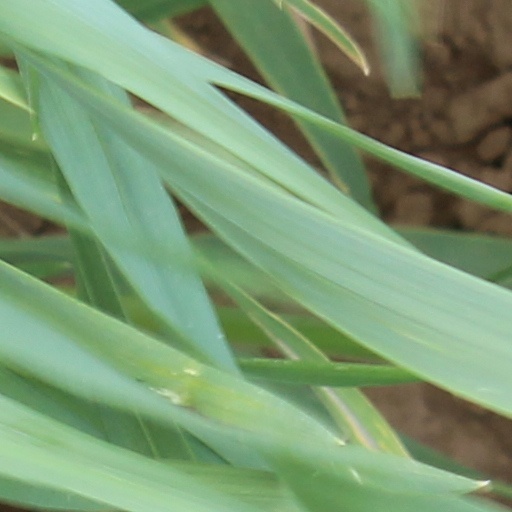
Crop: wheat